Sirhowy River

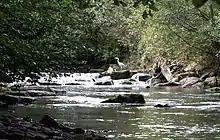
Sirhowy River near Wattsville

The Sirhowy River is a river in Wales and a tributary of the Ebbw River.